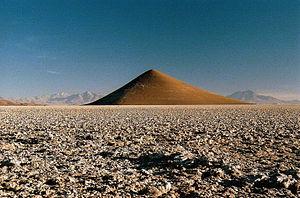
Cono de Arita en Salar d'Arizaro, Province de Salta (Argentine). Lietuvių: Cono de Arita Arisaro druskos lygumoje, Saltos provincija (Argentina).
En géomorphologie, le terme modelé est un des plus employés dès que l'on aborde les questions d'érosion. Il désigne un ensemble de reliefs, de formes de terrain liées soit à un agent d'érosion, soit à un système d'érosion, soit encore à un type de roche. Le terme modelé constitue une des deux grandes catégories de formes de la surface terrestre au côté de celle des reliefs structuraux.
La cordillère des Andes, en espagnol Cordillera de los Andes, est la plus longue chaîne de montagnes continentale du monde, orientée nord-sud tout le long de la côte occidentale de l'Amérique du Sud. Longue d'environ 7 100 kilomètres, large de 200 à 800 kilomètres, la cordillère a une altitude moyenne de 4 000 mètres et culmine à 6 962 mètres. Elle débute au Venezuela au nord puis traverse la Colombie, l'Équateur, le Pérou, la Bolivie, le Chili et l'Argentine, jusqu'à la pointe sud du continent.
Un désert de sel est un lac plus ou moins temporaire et aux rives changeantes dont les sédiments sont essentiellement constitués par des sels. Les sels précipitent sous l'effet d'une forte évaporation, laquelle est, sur une longue période, toujours plus importante que l'alimentation ou l'arrivée d'eau dans le bassin.